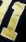
Number: 1